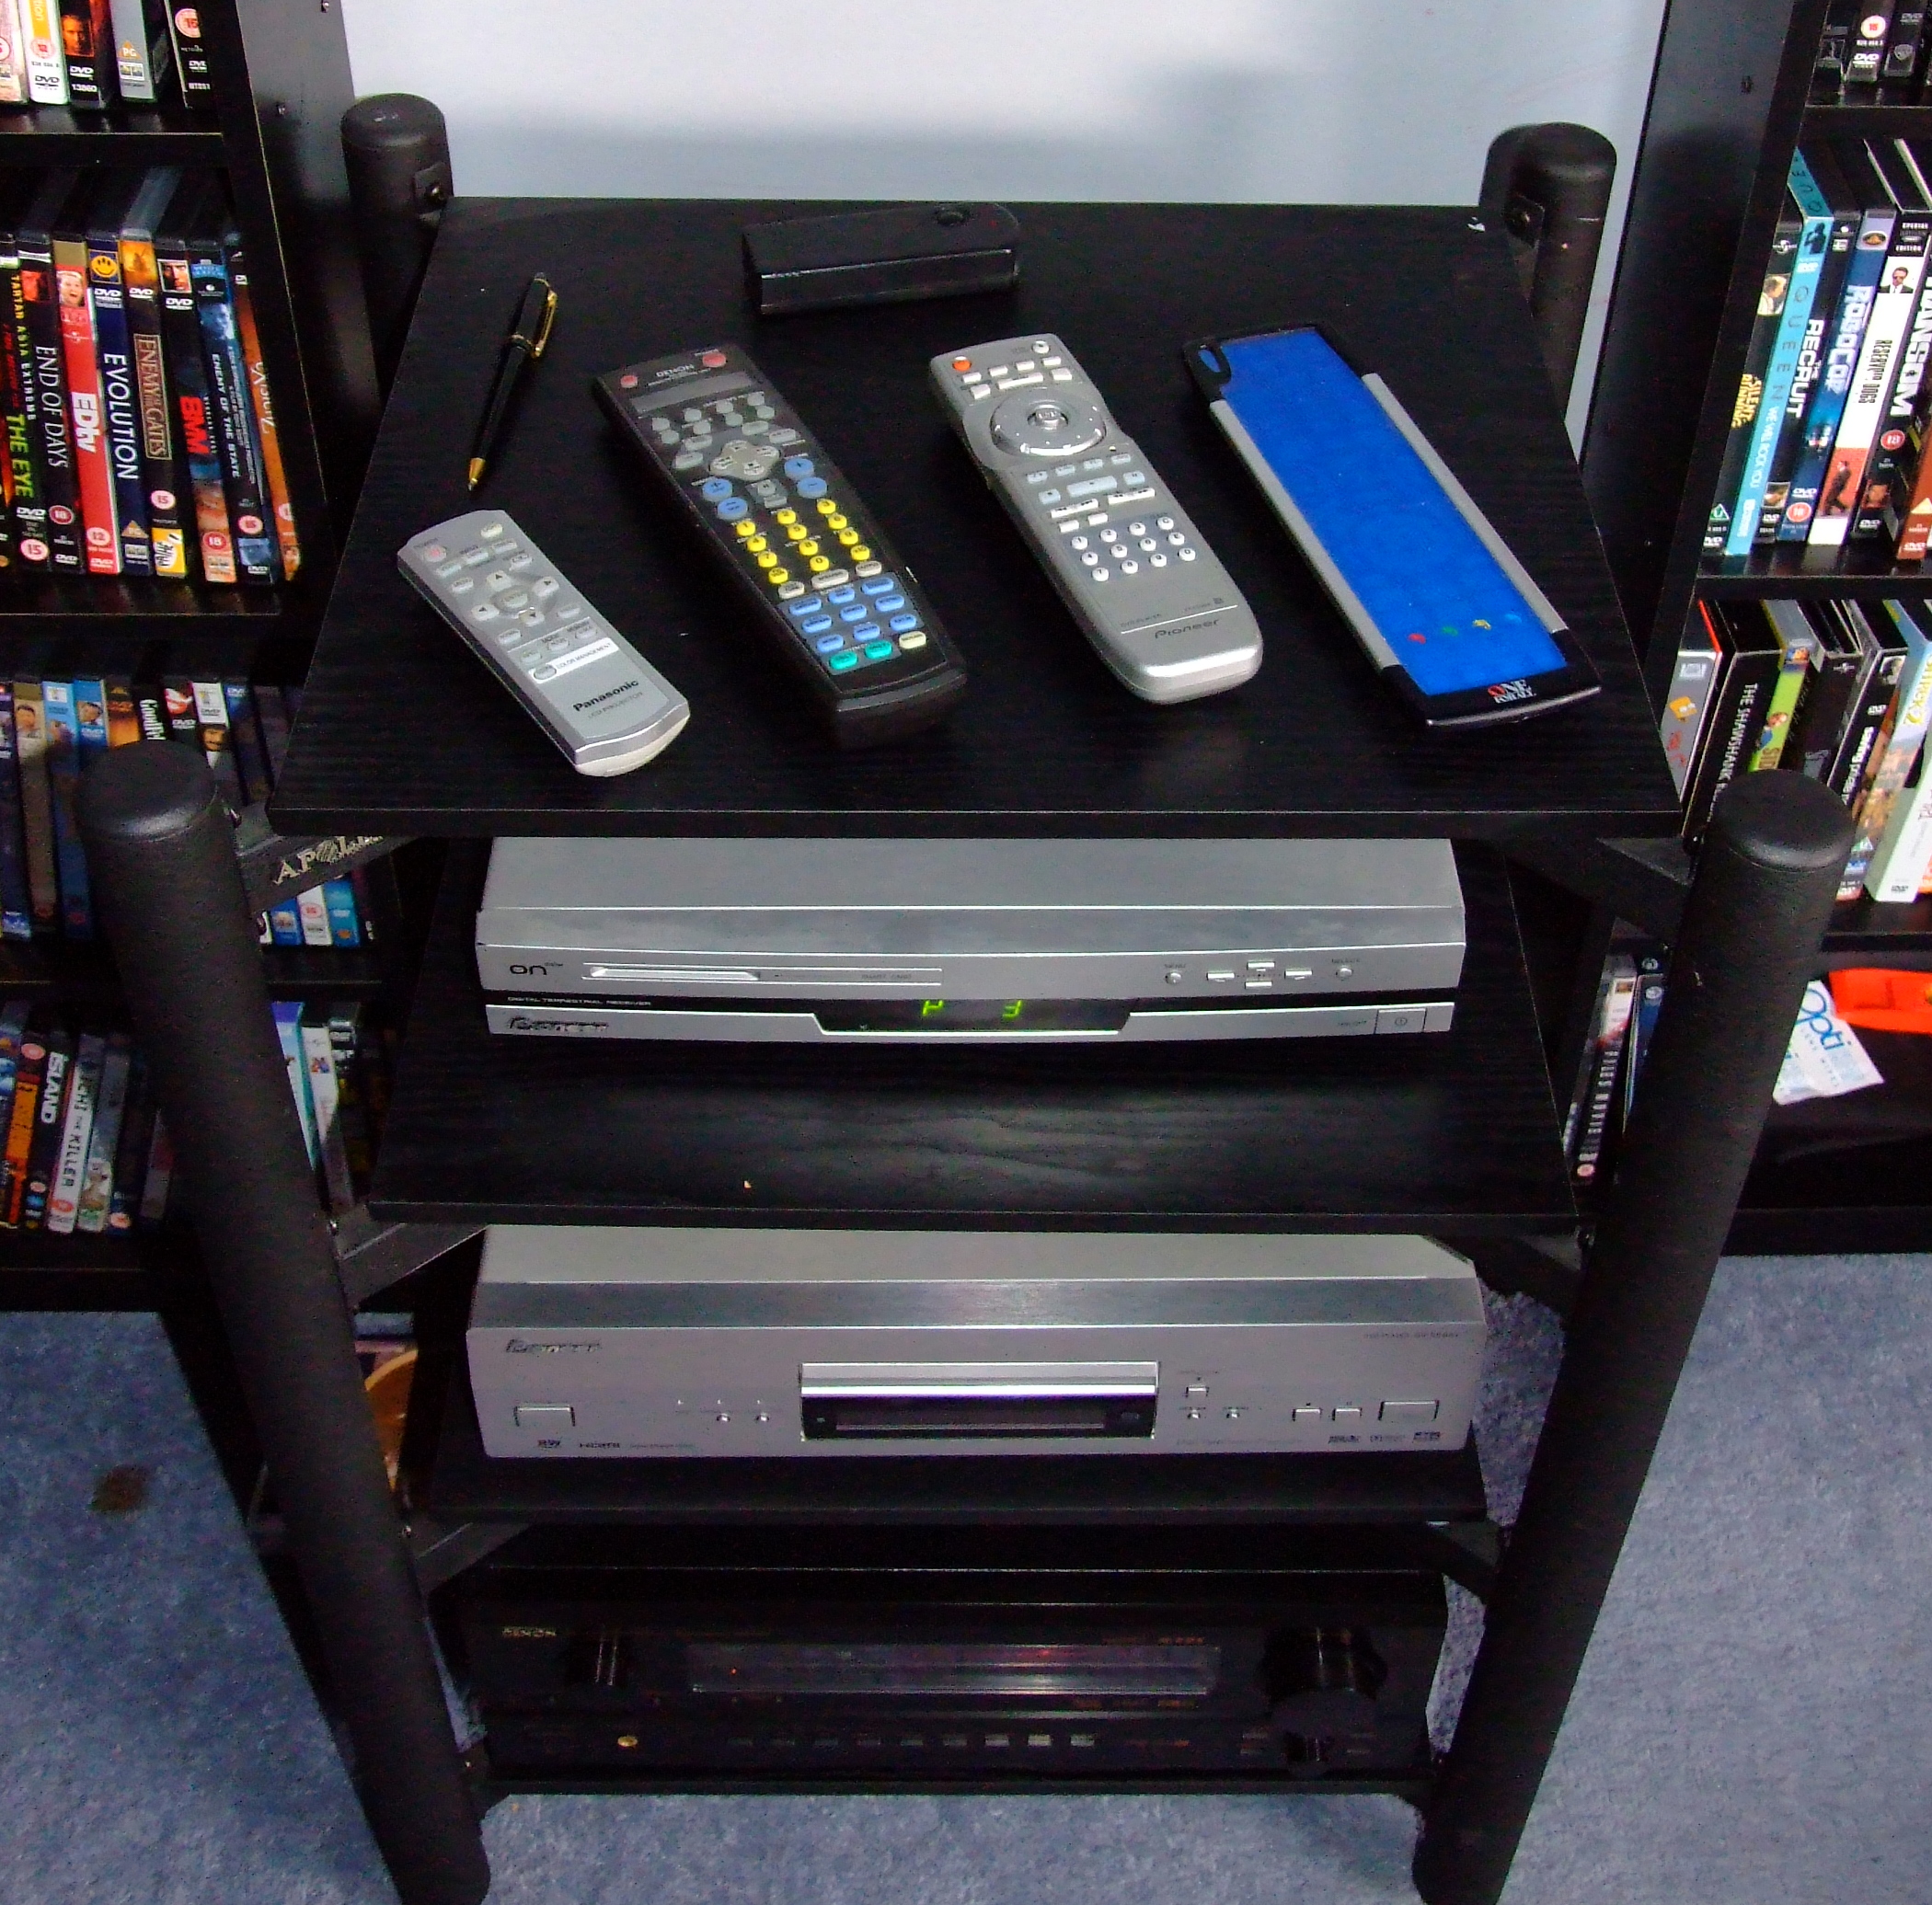
technology, home, gadget, machine, electronics, cinema, personal computer hardware